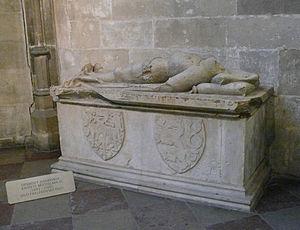
Břetislav II Přemysl est duc de Bohême de 1092 à 1100.